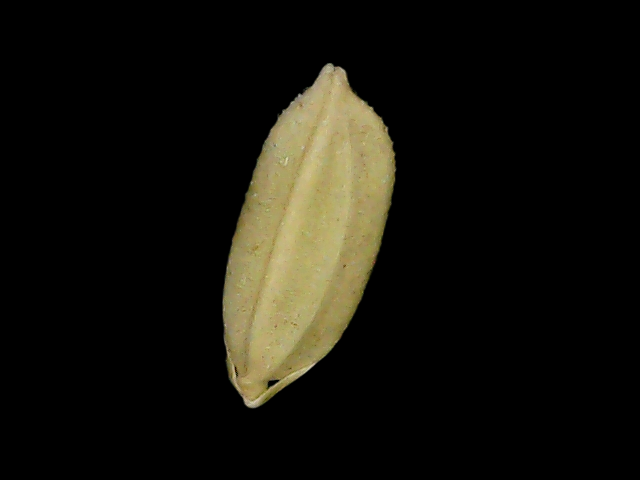
Rice variety: Bd52